Henrique Johannpötter

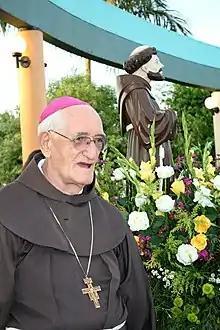
2nd bishop of Bacabal

Henrique Johannpötter (Warendorf, January 23, 1933 – São Luís, July 19, 2011) was the Roman Catholic bishop of the Roman Catholic Diocese of Bacabal, Brazil.